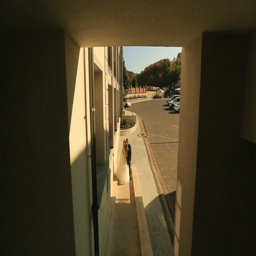
bride and groom softly embracing .